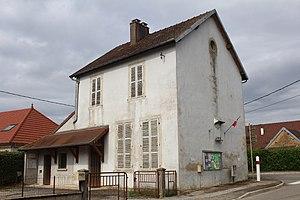
Mairie de Francheville, Jura.
Francheville est une commune française située dans le département du Jura en région Bourgogne-Franche-Comté.